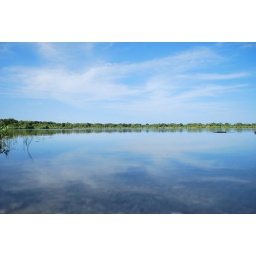
Reflections (One of the fresh water lake in Fuvahmulah  ) Maldives